Pontifical University of Saint Thomas Aquinas

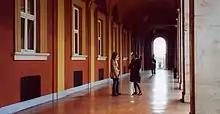
Cloister portico with entrance to the walled garden and in the distance a fountain by Giovanni Battista Soria c. 1630.

The "Angelicum" campus is located in the historic center of Rome, Italy, on the Quirinal Hill in the section or "rione" of the eternal city known as "Monti". It is situated near the beginning of "via Nazionale" just above the ruins of Trajan's Market, the "via dei Fori Imperiali", and "Piazza Venezia".